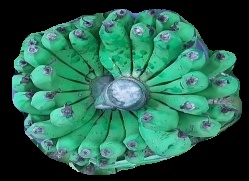
Variety: pachbale
Grade: grade2